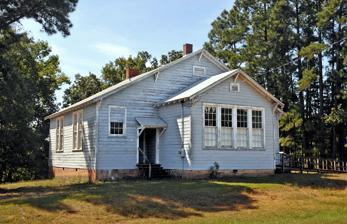
Building: Liberty Hill School (Ellerbe, North Carolina)
Country: United States of America
Year built: 1930
Historic school building in North Carolina, United States United States historic place Liberty Hill School U.S. National Register of Historic Places Liberty Hill School, March 2007 Show map of North Carolina Show map of the United States Location 234 Covington Comm. Rd., near Ellerbe, North Carolina Coordinates 35°8′15″N 79°52′0″W / 35.13750°N 79.86667°W / 35.13750; -79.86667 Area 1 acre (0.40 ha) Built 1930 ( 1930 ) Architectural style Bungalow/craftsman NRHP reference No. 07001409 Added to NRHP January 17, 2008 Liberty Hill School , also known as the Liberty-Exway School and Covington Community Center, is a historic Rosenwald School for African-American students located near Ellerbe , in Richmond County, North Carolina . Built in 1930, it is a one-story, two-teacher school with American Craftsman design elements.  It measures approximately 44 by 36.5 feet (13.4 by 11.1 m). The structure ceased to operate as a school in the mid-1950s and subsequently used as a community center . It was listed on the National Register of Historic Places in 2008. References